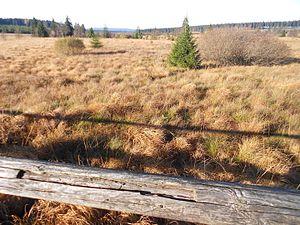
Fagne de la Poleûr (Hautes Fagnes, Belgique).
La fagne de la Poleûr orthographiée aussi fagne de la Poleur ou appelée fagne de Polleur est un haut plateau ardennais essentiellement constitué de landes et de tourbières situé sur le plateau des Hautes Fagnes et faisant partie des communes de Malmedy et Waimes en province de Liège. Un sentier didactique la parcourt.